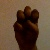
The image shows a hand gesture representing the letter 'E' in Indian Sign Language.